Virginia Cavaliers men's basketball

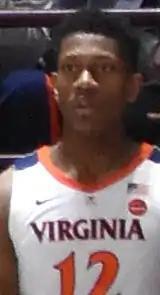
De'Andre Hunter shut down Jarrett Culver and scored a career-high 27 points in the National Championship Game; he soon was the No. 4 pick of the 2019 NBA draft.

In the Final Four, Virginia met the Auburn Tigers who had already dispatched Kansas, North Carolina, and Kentucky to get there. This game was a back-and-forth battle as Virginia trailed the Tigers at halftime, 31–28. Virginia led by as many as 10 points in the second half before Auburn retook the lead late in the game. Down 61–57 with 7.7 seconds remaining, Guy scored a three-point shot from the right corner. Harper then converted one of two free throws to lead 62–60. Two controversial non-calls (one against Auburn, one against Virginia) by officials preceded Auburn being called for a foul with 1.5 seconds remaining. On the in-bounds play Jerome found Guy, again for the corner three, but Guy missed as an Auburn player fouled him by undercutting his lower body. Guy converted all three free throws to put Virginia into the 2019 NCAA Tournament Championship Game.